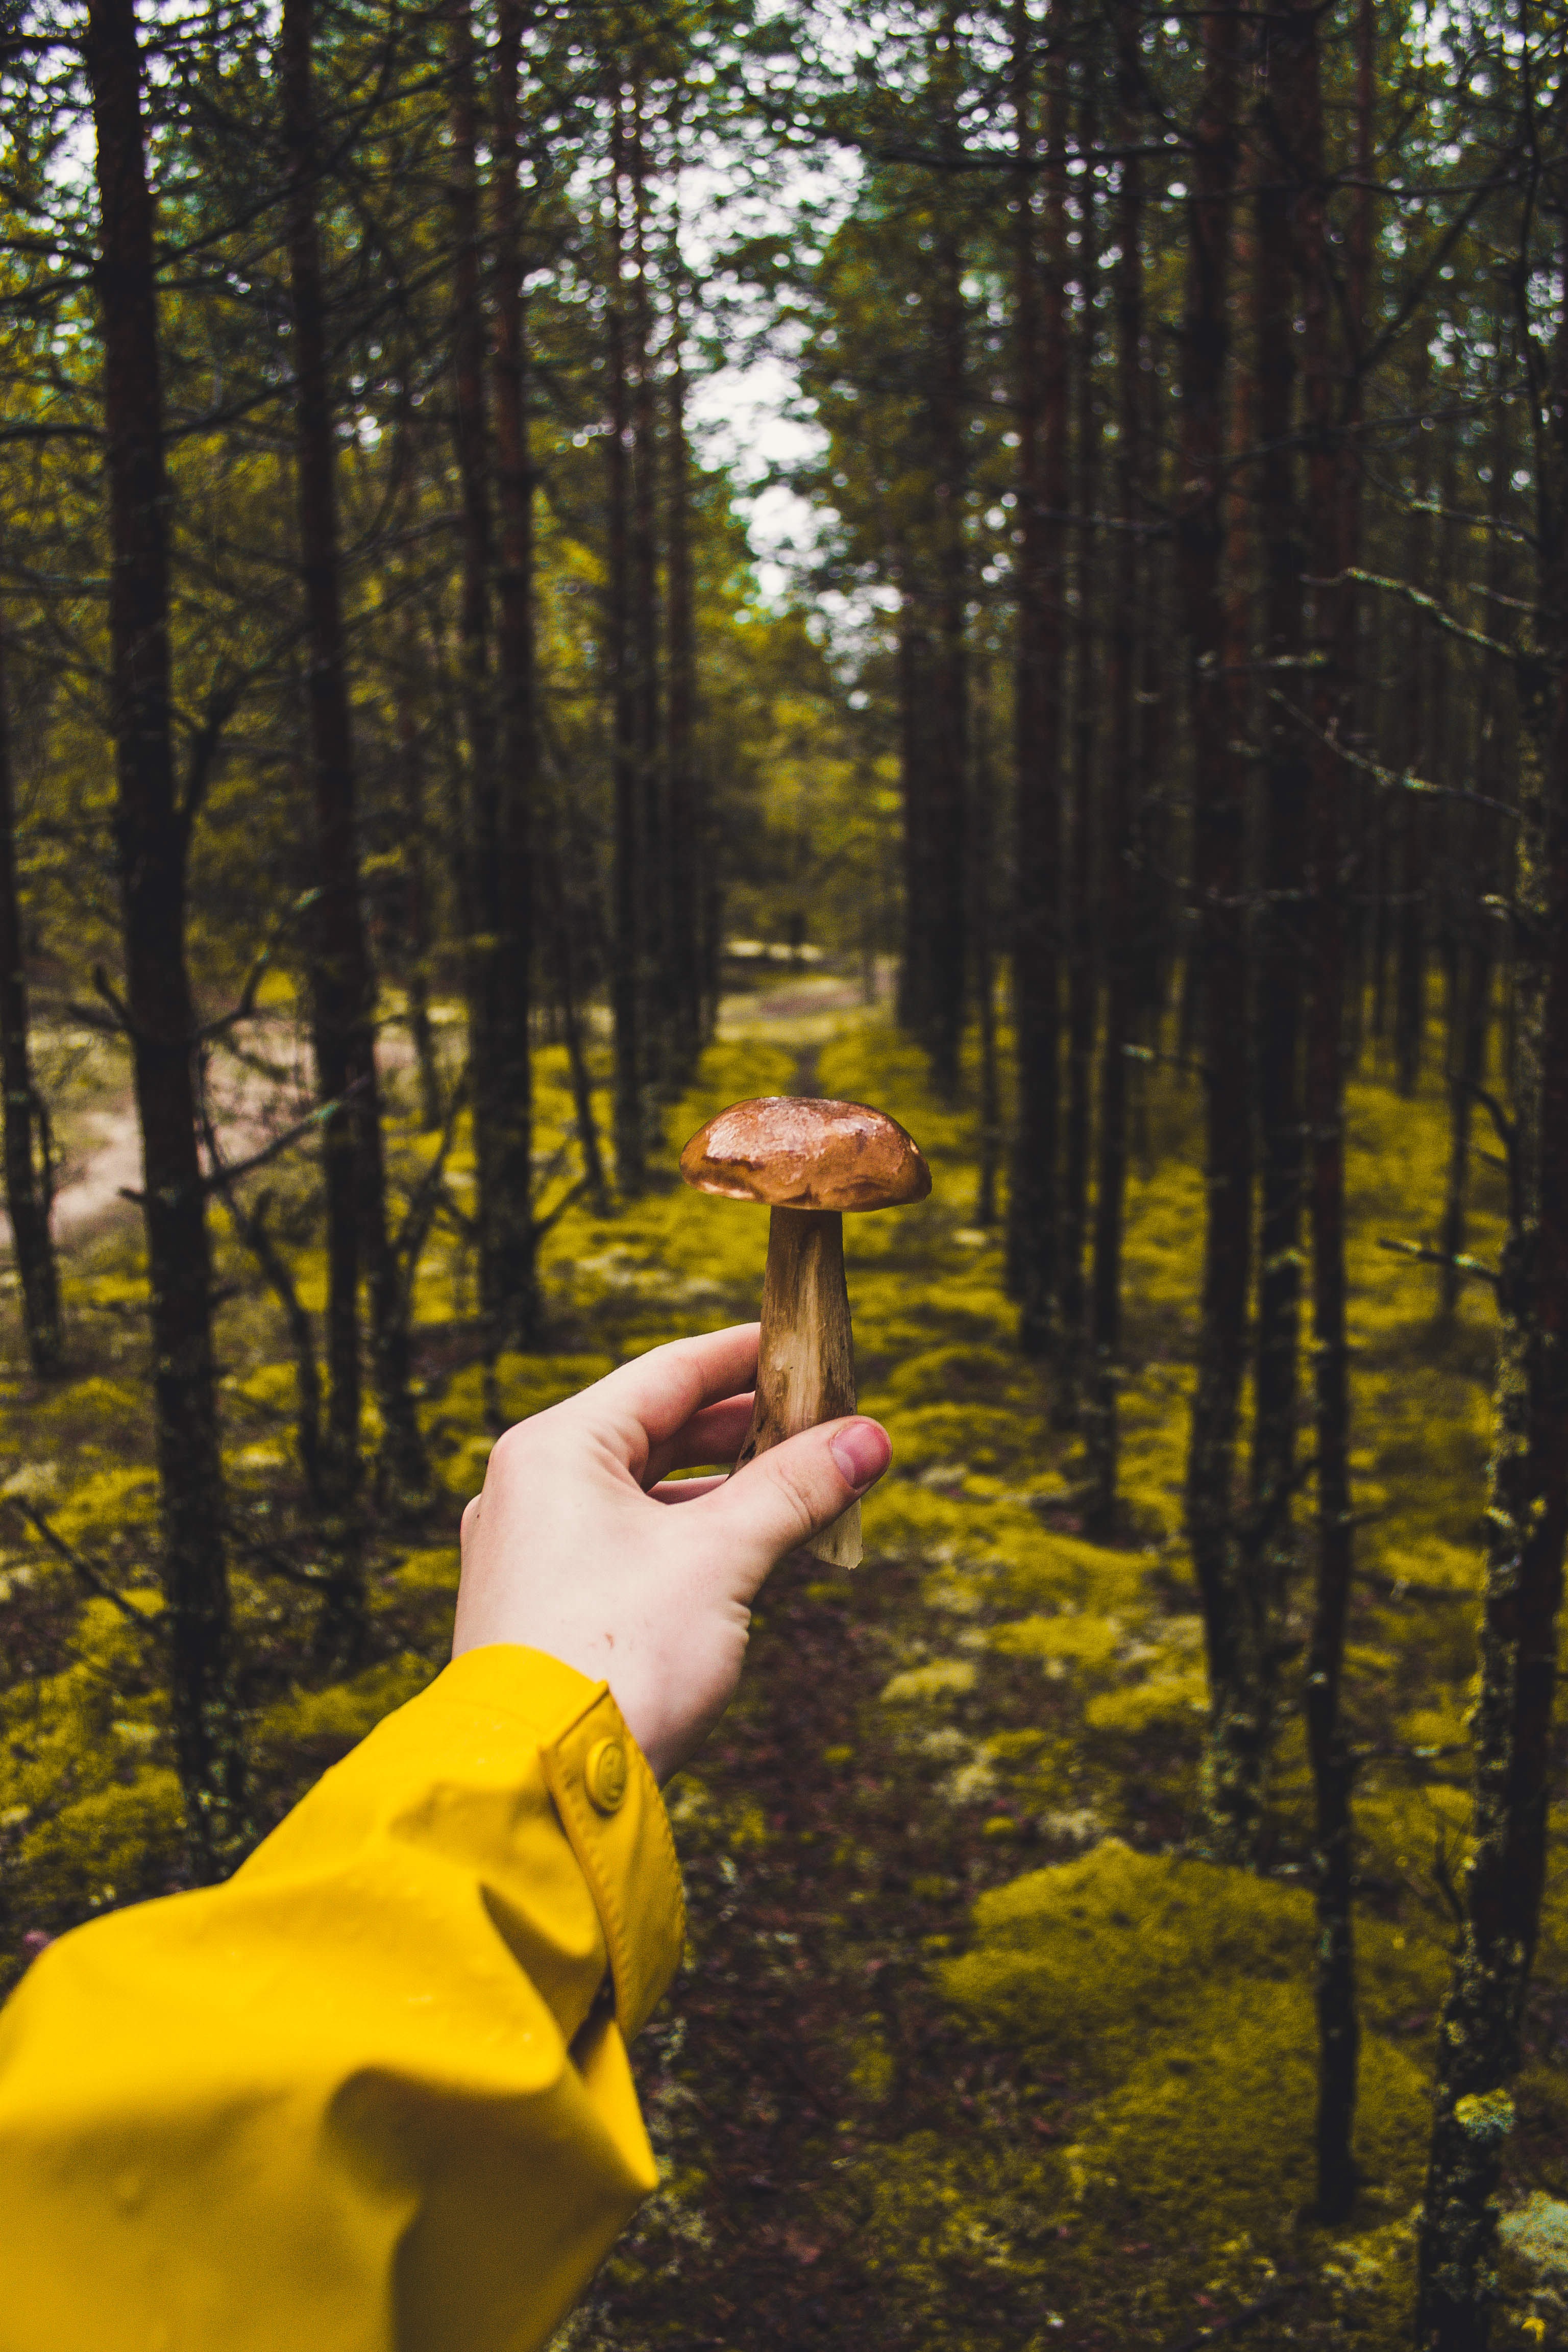
hand, tree, nature, forest, meadow, sunlight, leaf, flower, macro, autumn, mushroom, toadstool, yellow, season, trees, outdoors, woods, woodland, habitat, natural environment, woody plant